Rad (character)

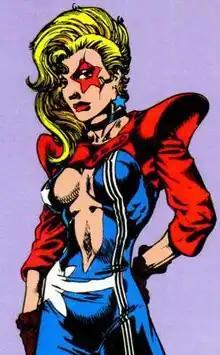
Miss Victory as Rad

Rad is a comic book supervillain in the Femforce comic published by AC Comics.